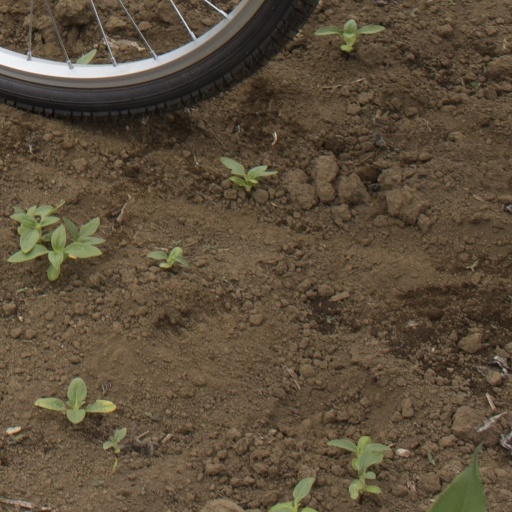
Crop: Jerusalem artichoke